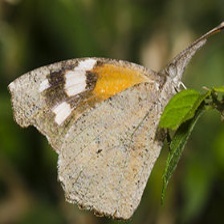
Species: AMERICAN SNOOT